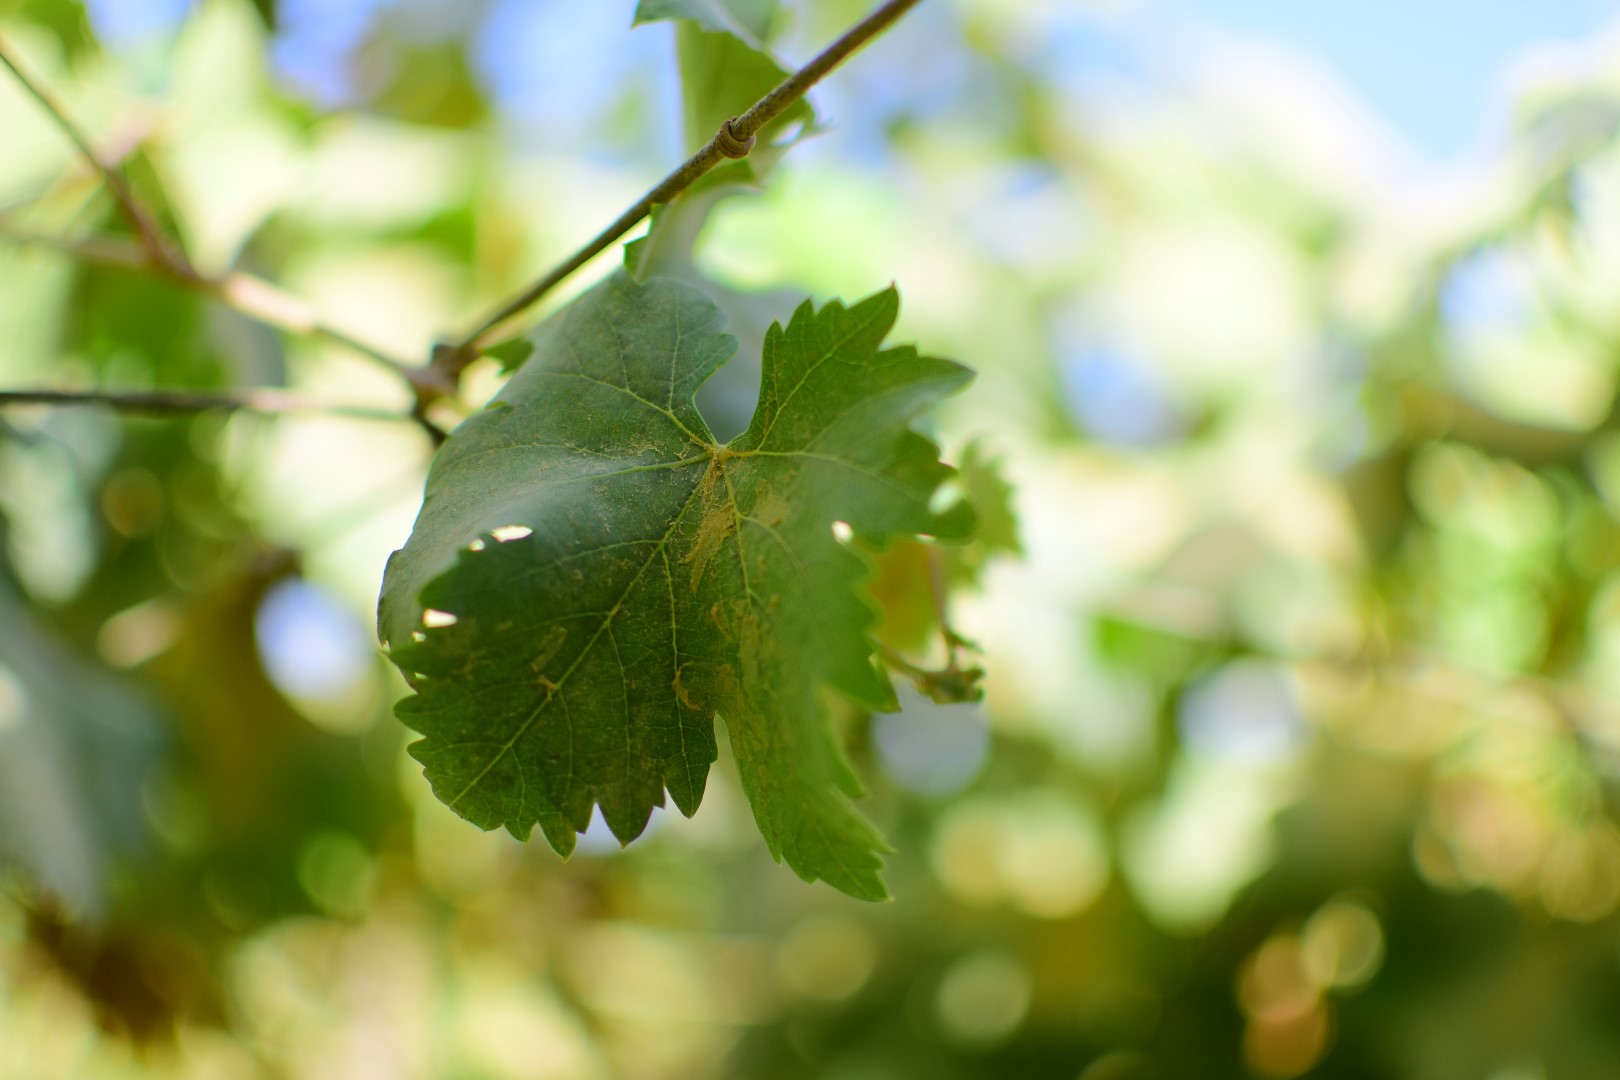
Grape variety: Shdah